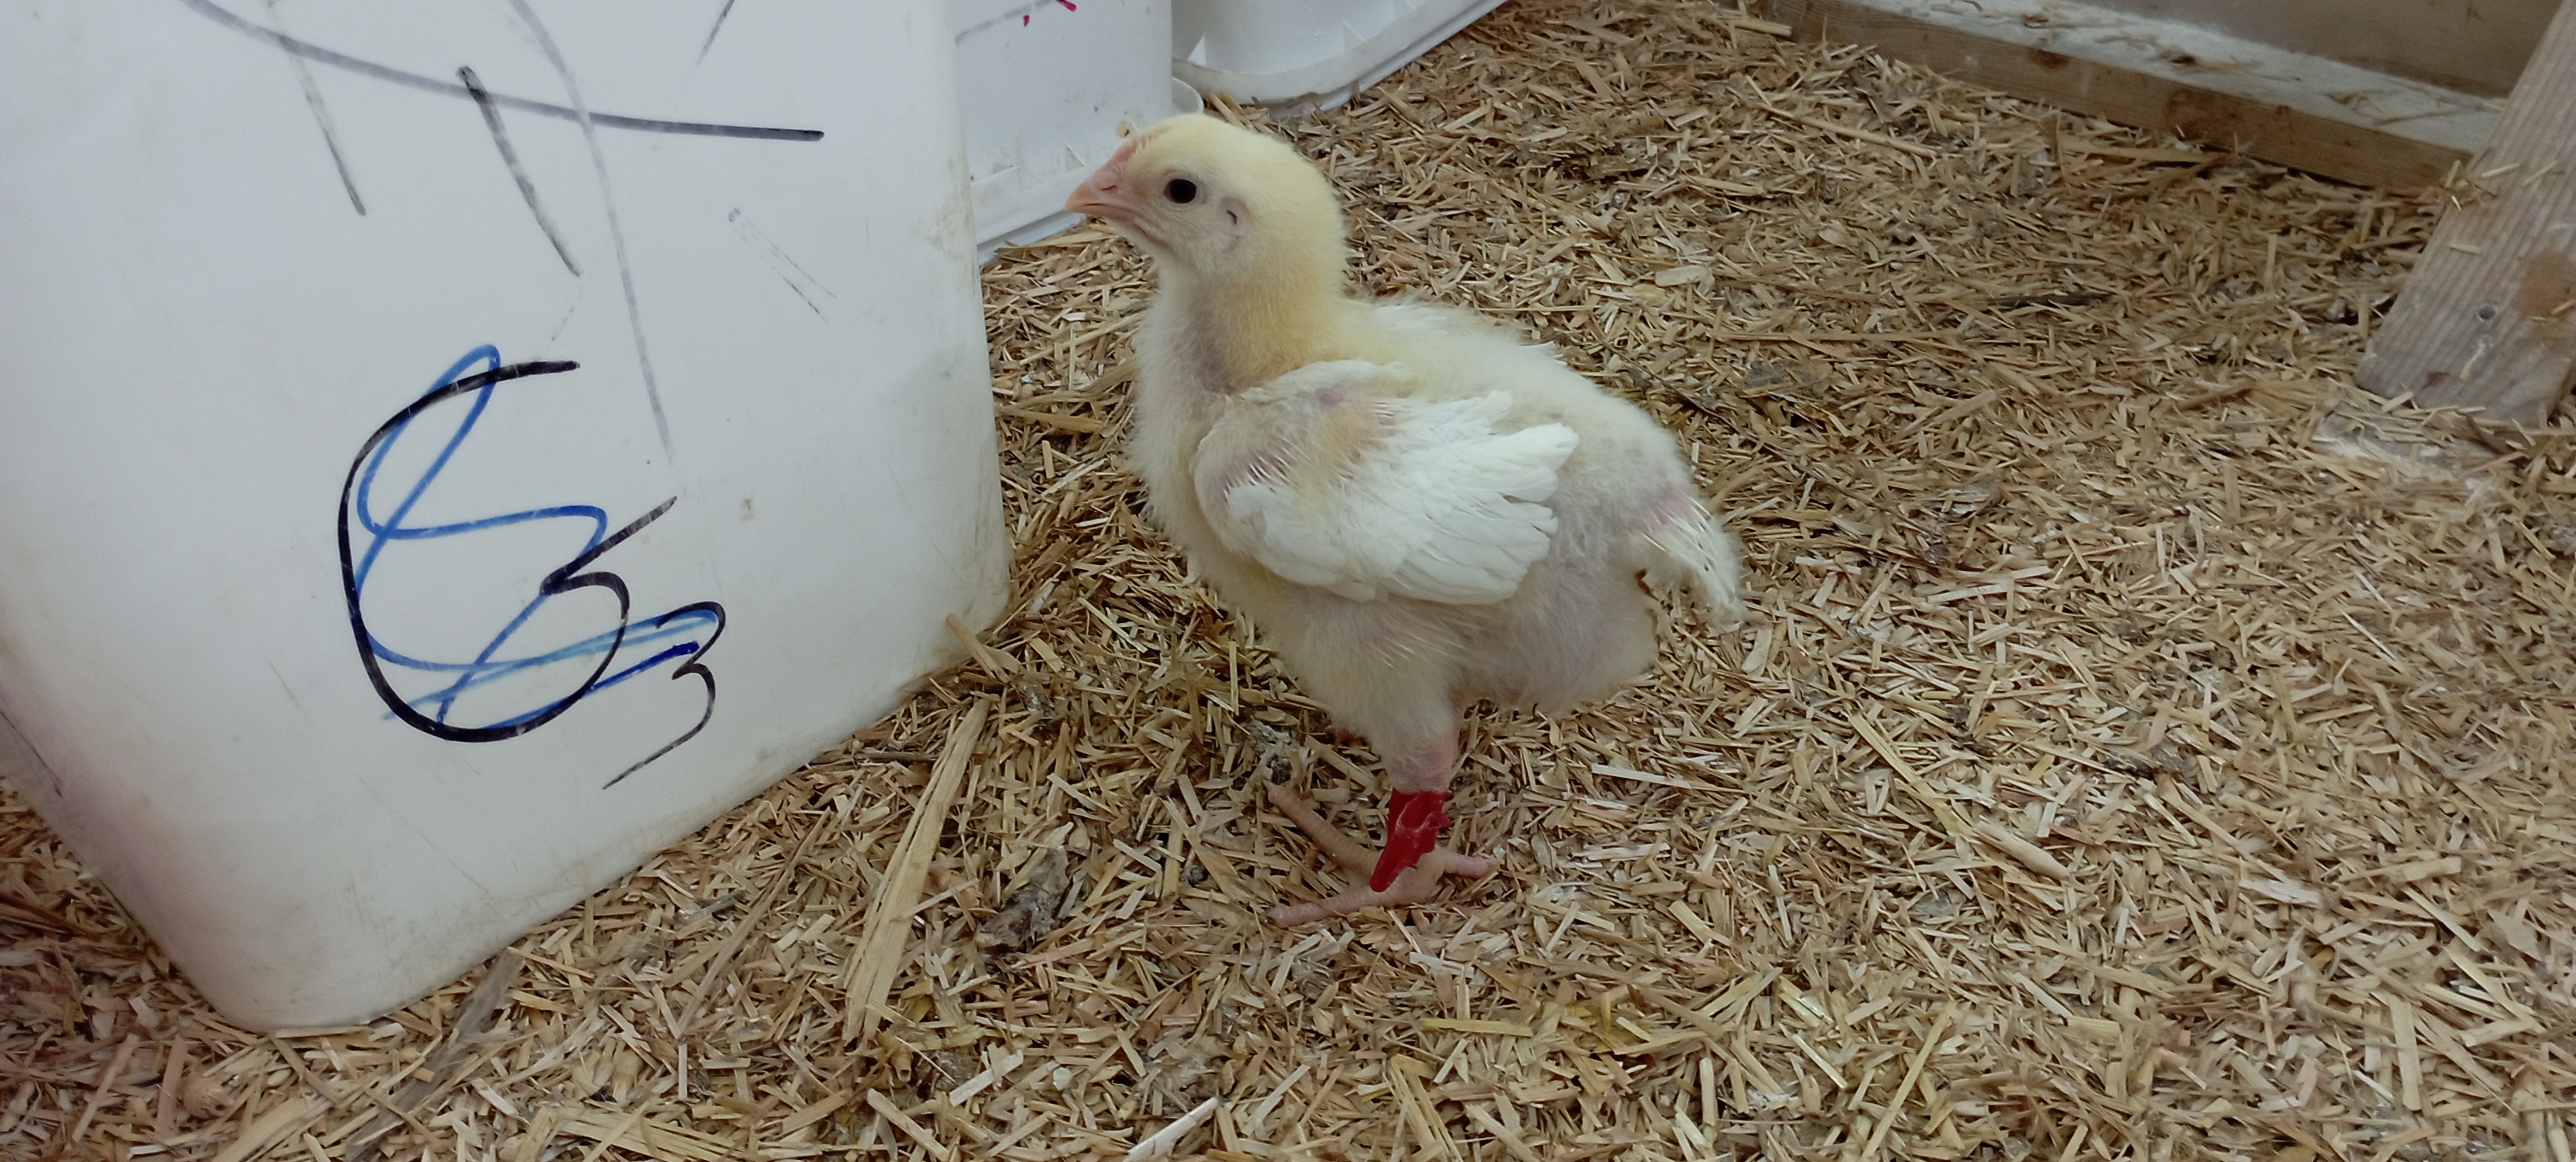
Weight: 403 g